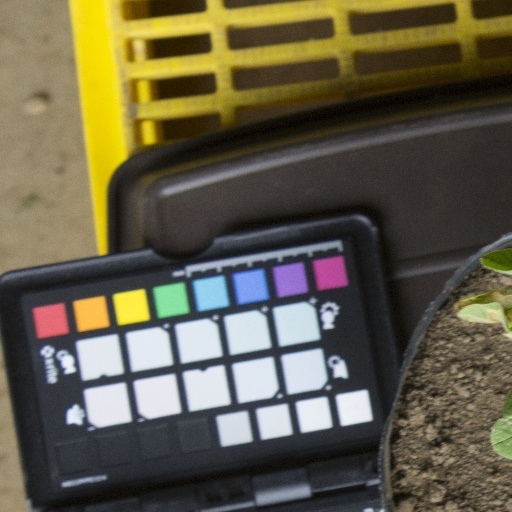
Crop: soybean